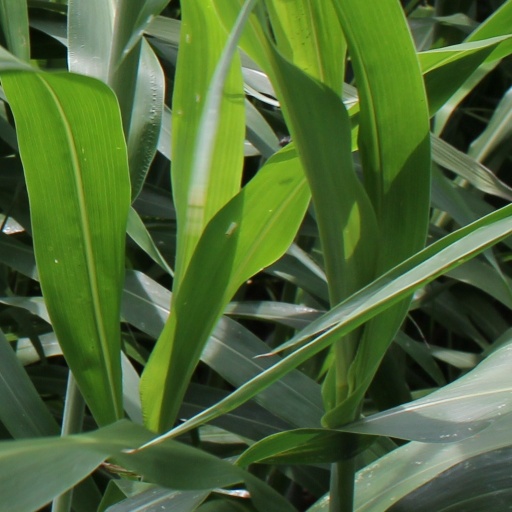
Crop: sorghum